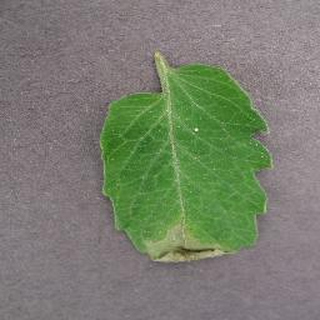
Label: tomato_late_blight